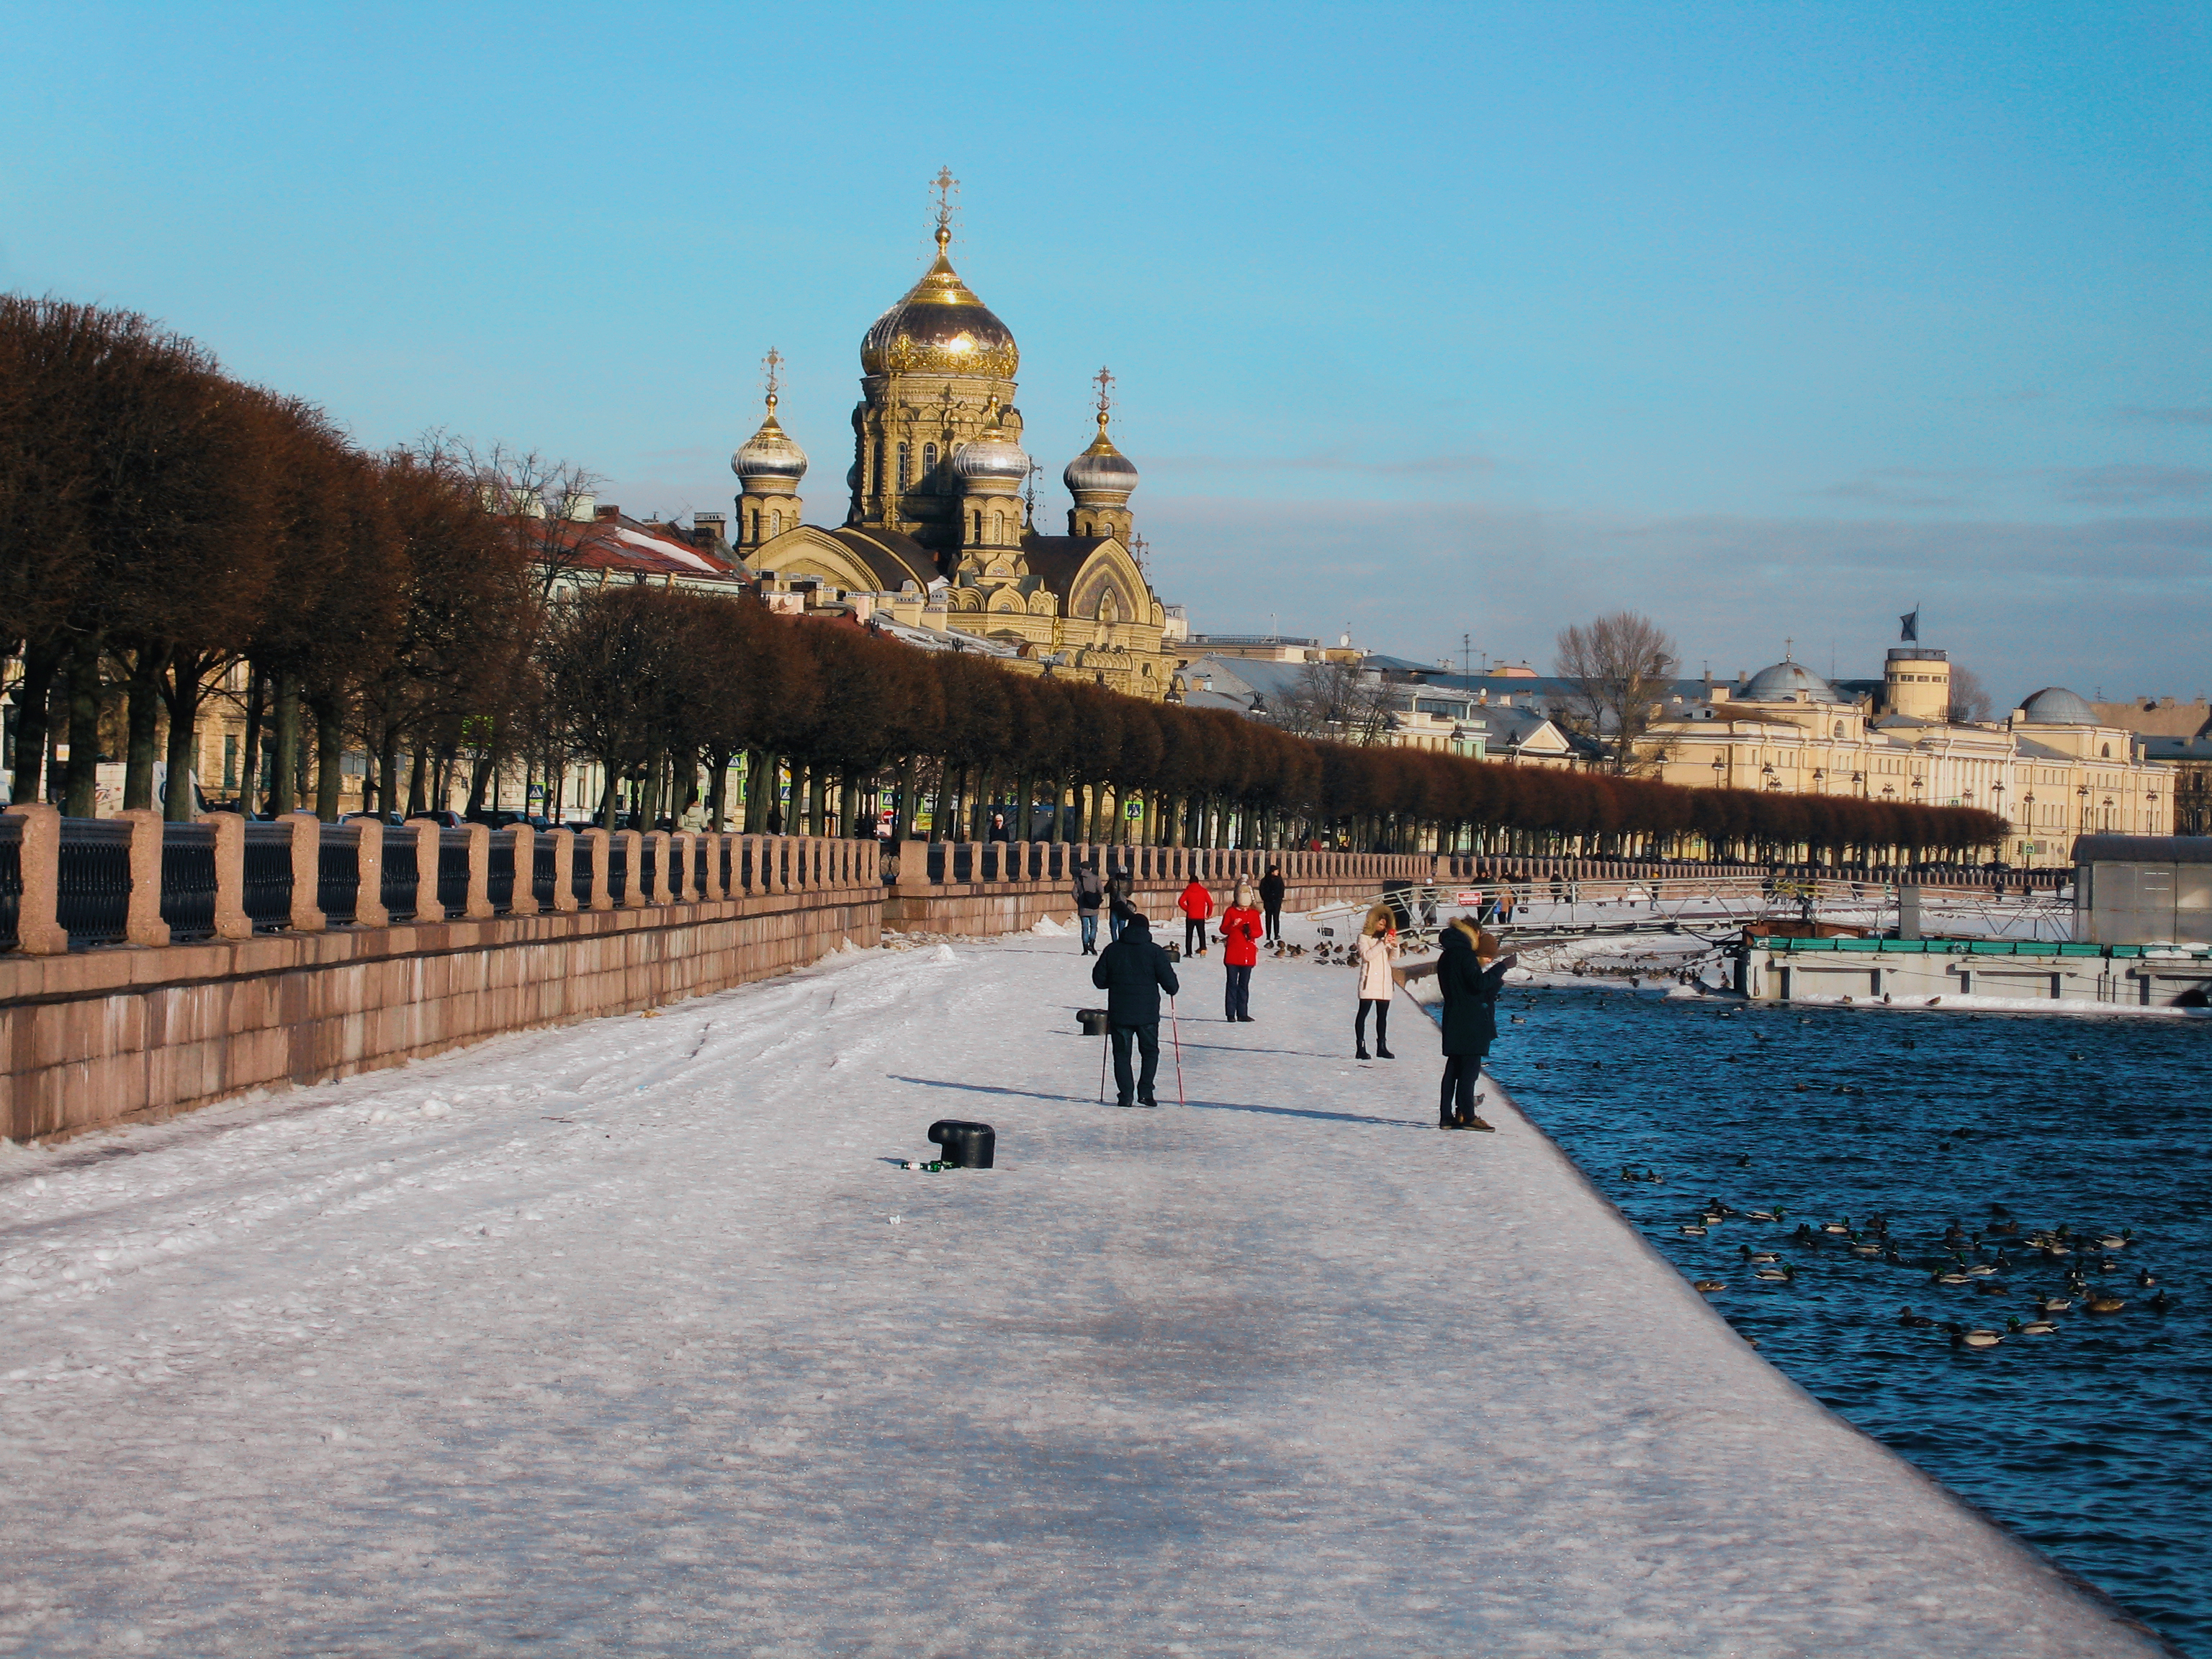
images, sky, daytime, cloud, building, road surface, tree, architecture, travel, public space, morning, summer, leisure, city, landmark, urban area, facade, human settlement, winter, street, freezing, wilderness, pedestrian, town square, dome, monument, horizon, evening, walkway, vacation, roof, historic site, medieval architecture, spire, tourism, road, tourist attraction, plaza, church, arch, ocean, reflection, place of worship, ancient history